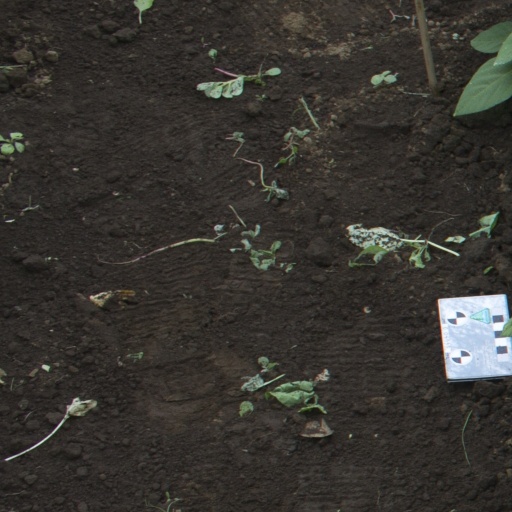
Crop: soybean